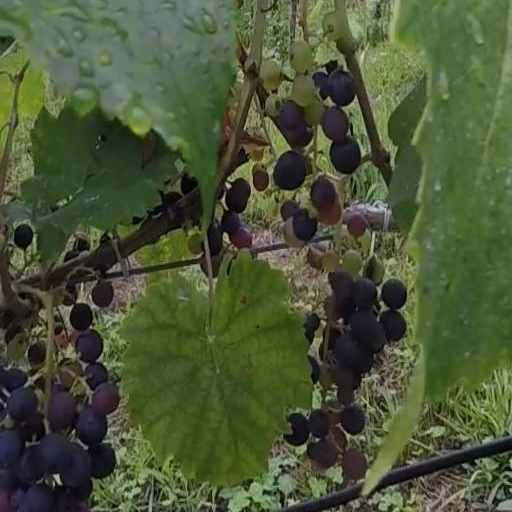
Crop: grape